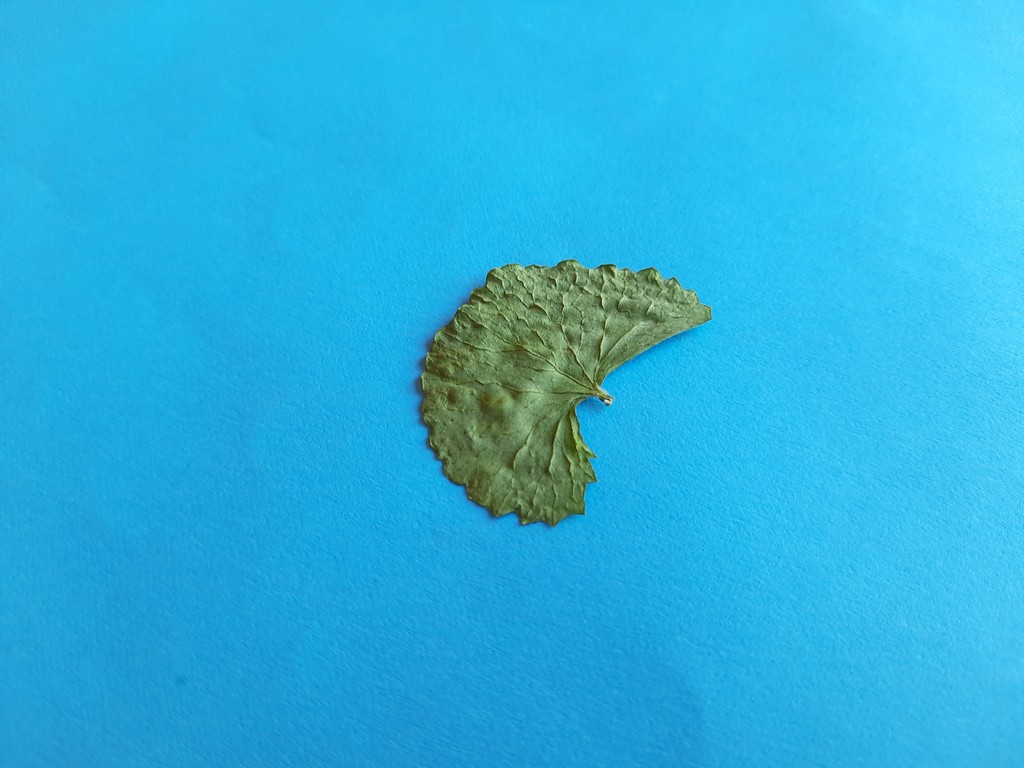
Label: Dried